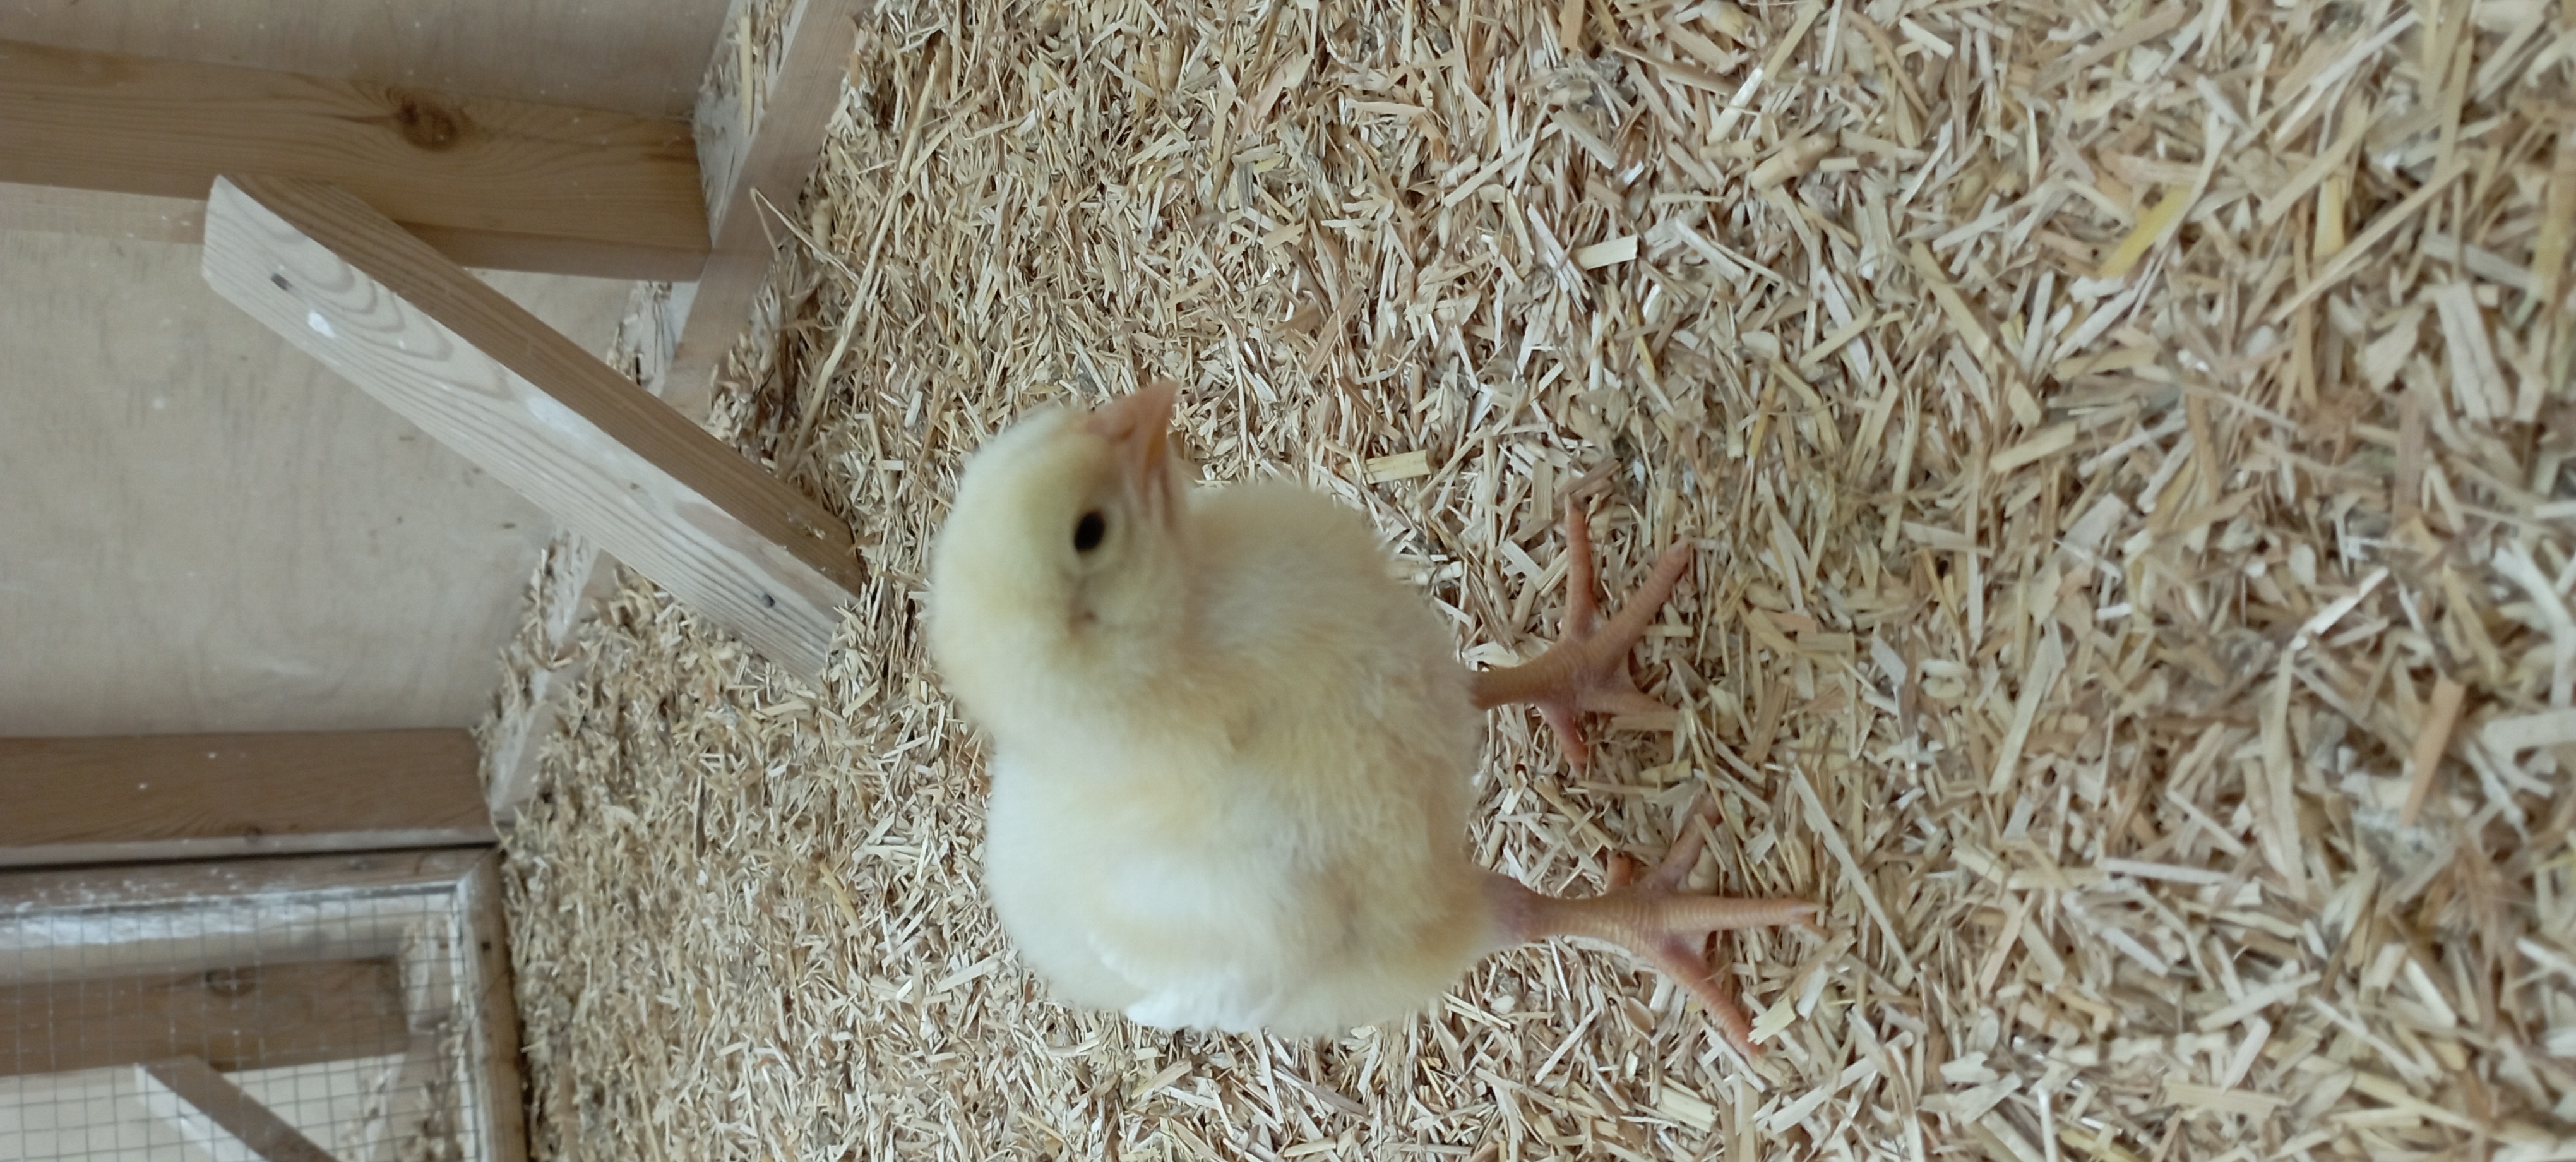
Weight: 171 g